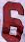
Number: 6